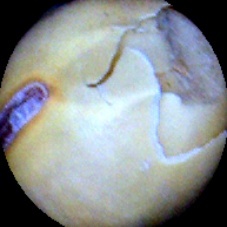
Label: Broken